Tourist trap

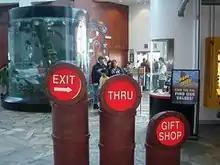
Directional signs to the gift shop and exit, Ripley's Aquarium, Myrtle Beach

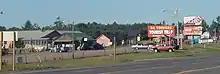
"Da Yoopers Tourist Trap" in Upper Michigan

A tourist trap is an establishment (or group of establishments) created or re-purposed with the aim of attracting tourists and their money. Tourist traps typically provide overpriced services, entertainment, food, souvenirs, and other products for tourists to purchase. Tourist trap derives from the information asymmetry between tourists and the market.